Francis Brerewood

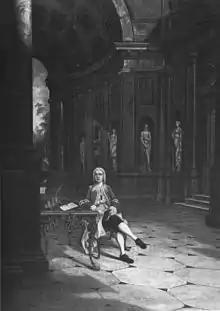
Benedict Leonard Calvert painted by Francis Brerewood at the Calvert home of Woodcote Park, Surrey, 1726.

Francis Brerewood (1694-1781) was an English painter, translator and architect. He enjoyed the patronage of Benedict Calvert, 4th Baron Baltimore, painting portraits of Lord Baltimore's son Benedict, and decorating the apartments of the Calvert family seat at Woodcote Park. He became embroiled in unsuccessful litigation in 1746 following his father's death, and he died in poverty in 1781.